Richmond County, North Carolina

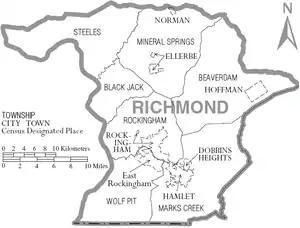
Map of Richmond County with municipal and township labels

At the turn of the century, Richmond County's economy revolved around agriculture and textile mills in Rockingham. In the early 1900s, Hamlet grew as a center for the Seaboard Air Line Railroad, which had five lines cross through the town. The railway created numerous jobs and, in conjunction with the establishment of Blewett Falls Dam and its hydroelectric power, facilitated the expansion of the textile industry. By the end of World War II, Richmond County hosted ten textile mills which employed as many as 15,000 people. Through the 1940s, most of the independent mills were acquired by larger outside corporations and many began producing non-cotton fabrics, facilitating a local decline in cotton production. Seaboard established an $11 million classification yard, the first one in the Southeastern United States, about one mile north of Hamlet in 1954. In 1968 the county, Rockingham, and Hamlet school systems merged.